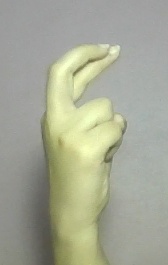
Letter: zay